Tubao

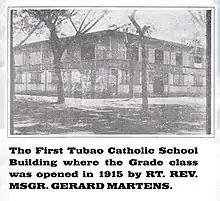

As of 2012, the St. Isidore the Farmer Parish Church of Tubao (canonically erected in 1896), 2509 La Union, celebrates its fiesta every May 15. It is under the jurisdiction of the Diocese of San Fernando de La Union (Dioecesis Ferdinandopolitana ab Unione, Suffragan of Lingayen – Dagupan, which was created on January 19, 1970, and erected on April 11, 1970, comprising the Civil Province of La Union, under the Titular, St. William the Hermit, February 10). The Church is under a diocese of the Latin Church of the Catholic Church in the Philippines from the Archdiocese of Nueva Segovia. The Tubao Church is under the Vicariate of St. Francis Xavier with Vicar Forane, Fr. Joel Angelo Licos. The Church was rehabilitated and renovated in 1980 under Jose D. Aspiras.